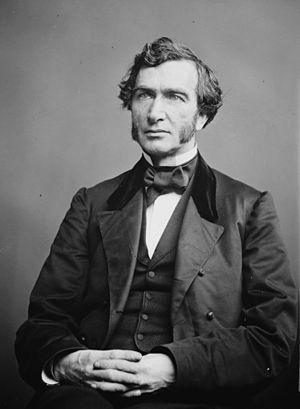
Depuis l'indépendance des États-Unis, l'État du Vermont élit deux sénateurs, membres du Sénat fédéral.